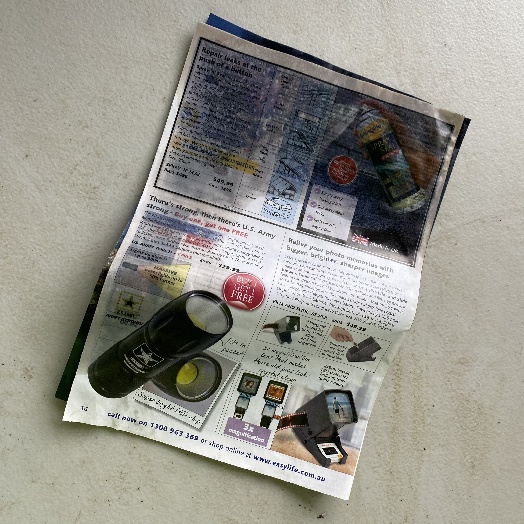
Label: Paper